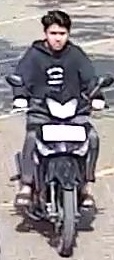
person-with-helmet: 0
person-without-helmet: 1